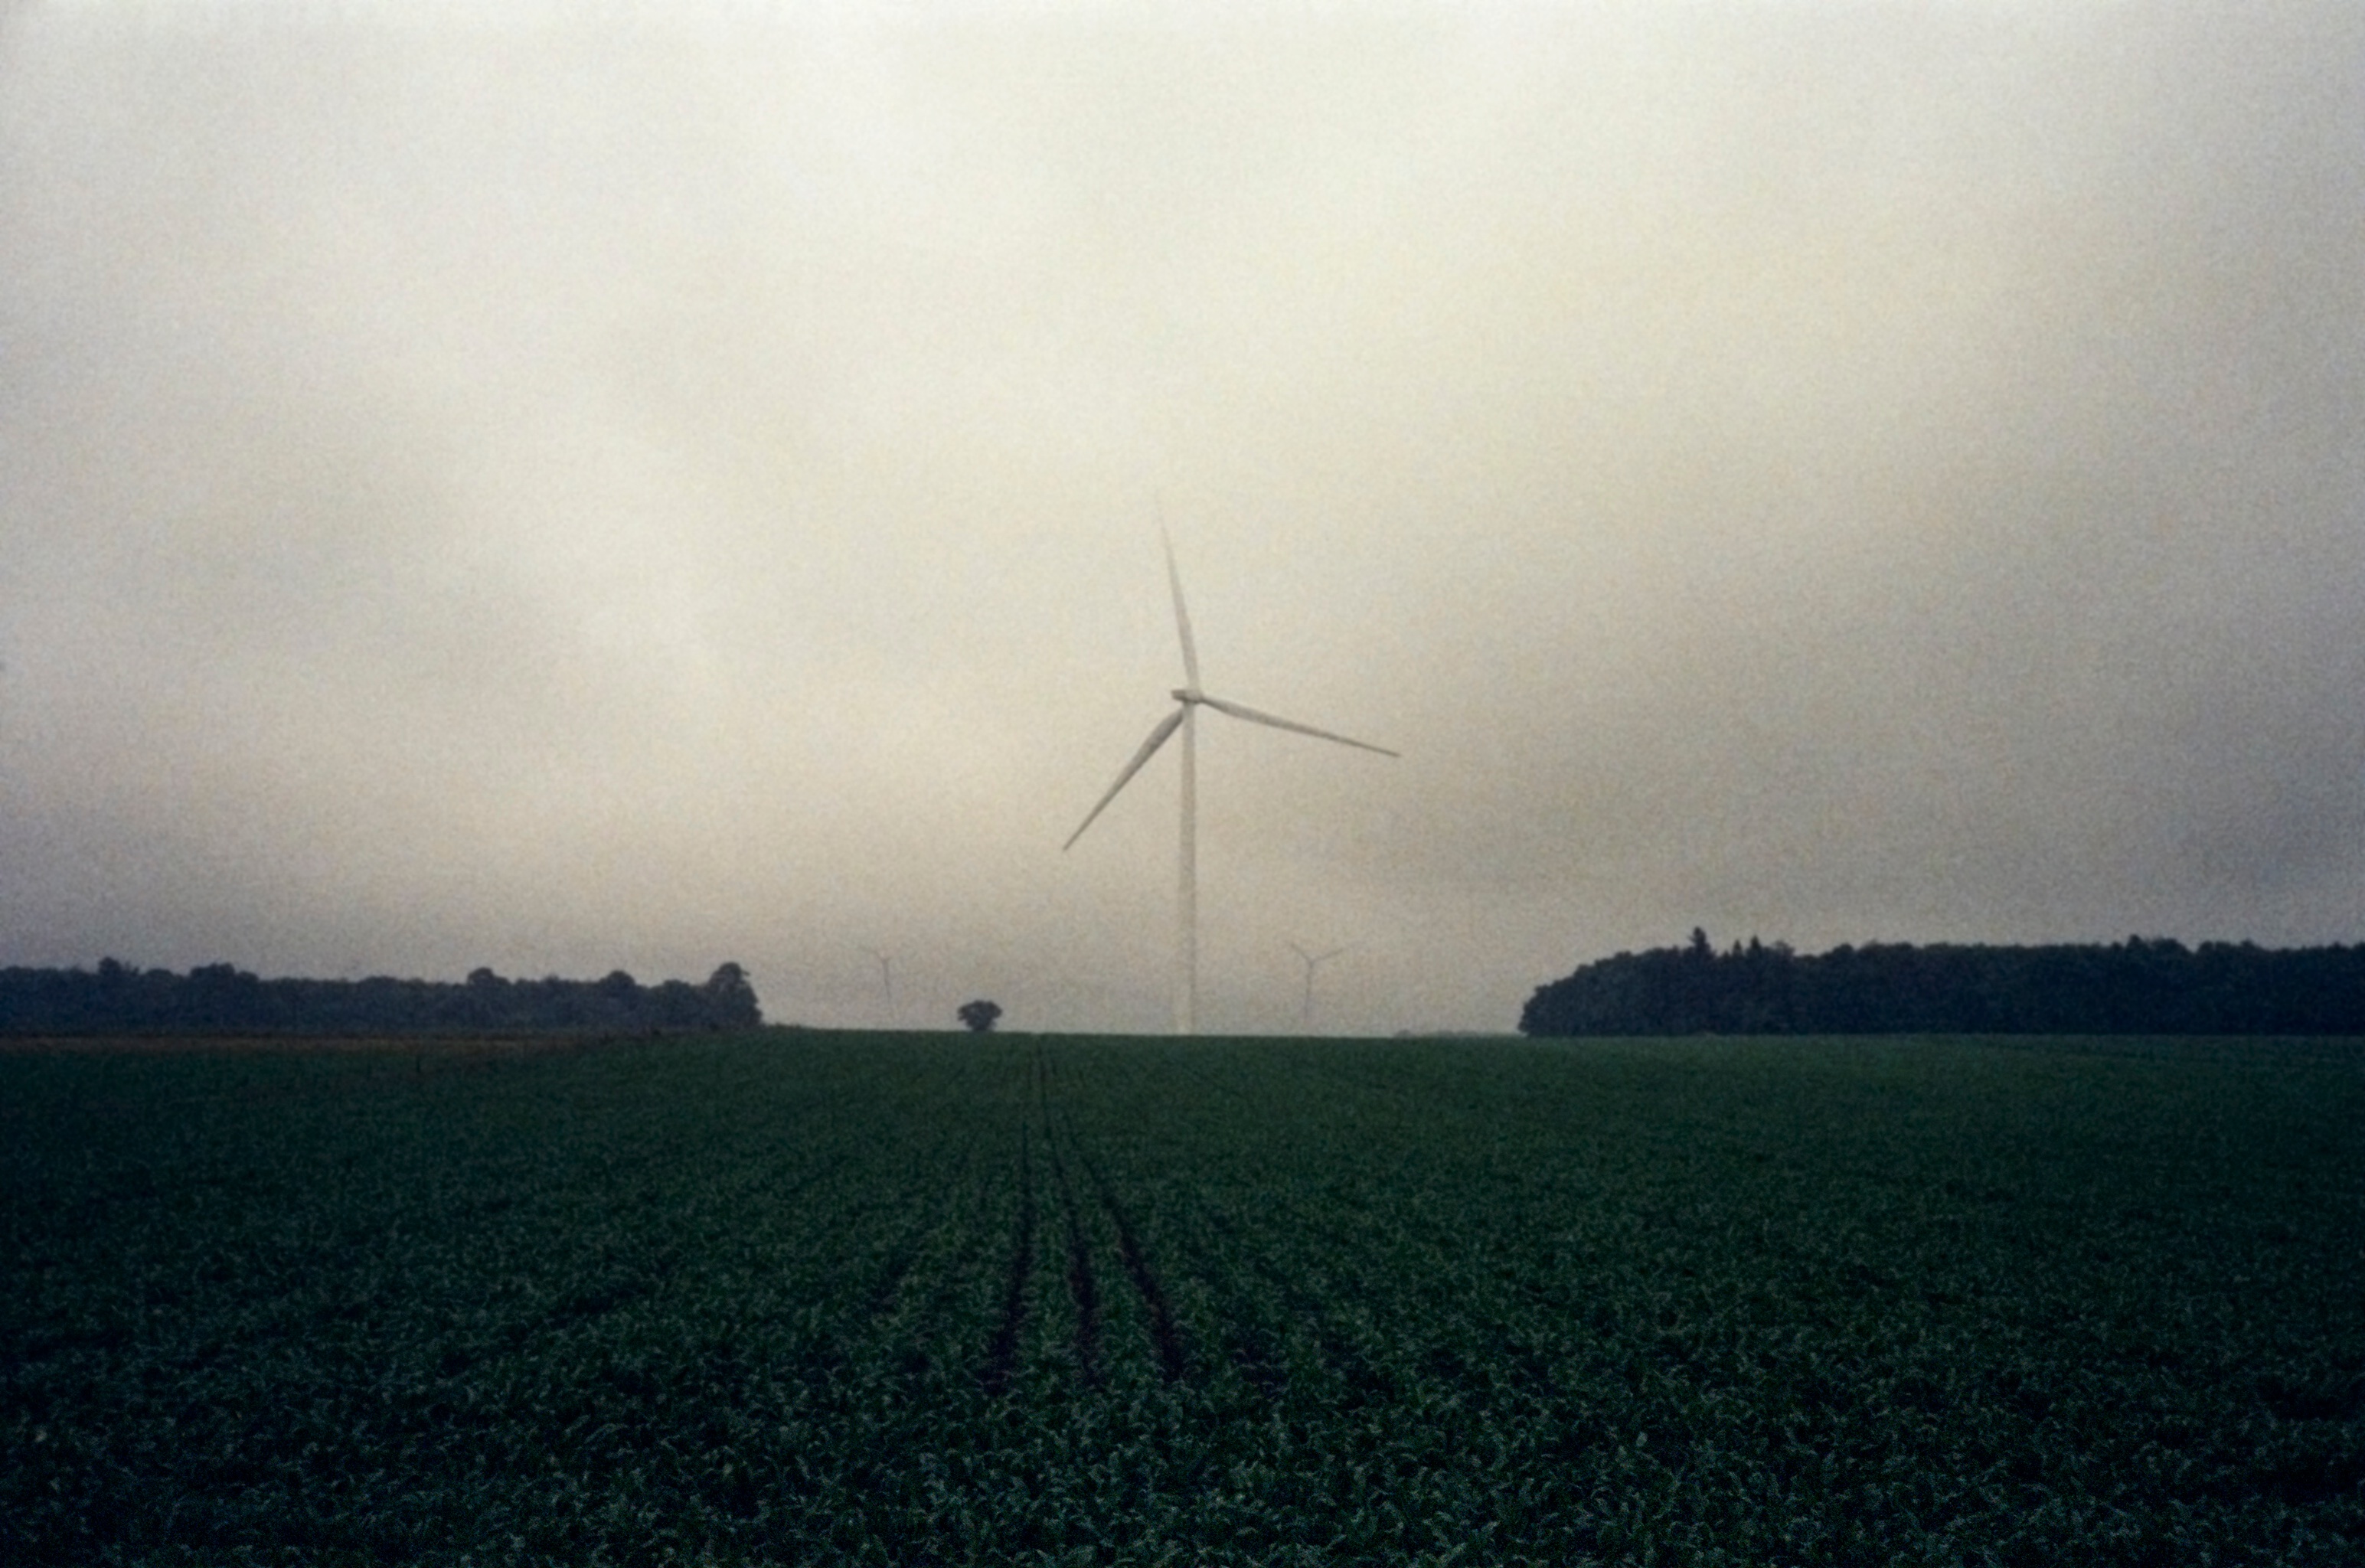
field, windmill, wind, machine, wind turbine, plain, energy, mill, wind farm, atmospheric phenomenon